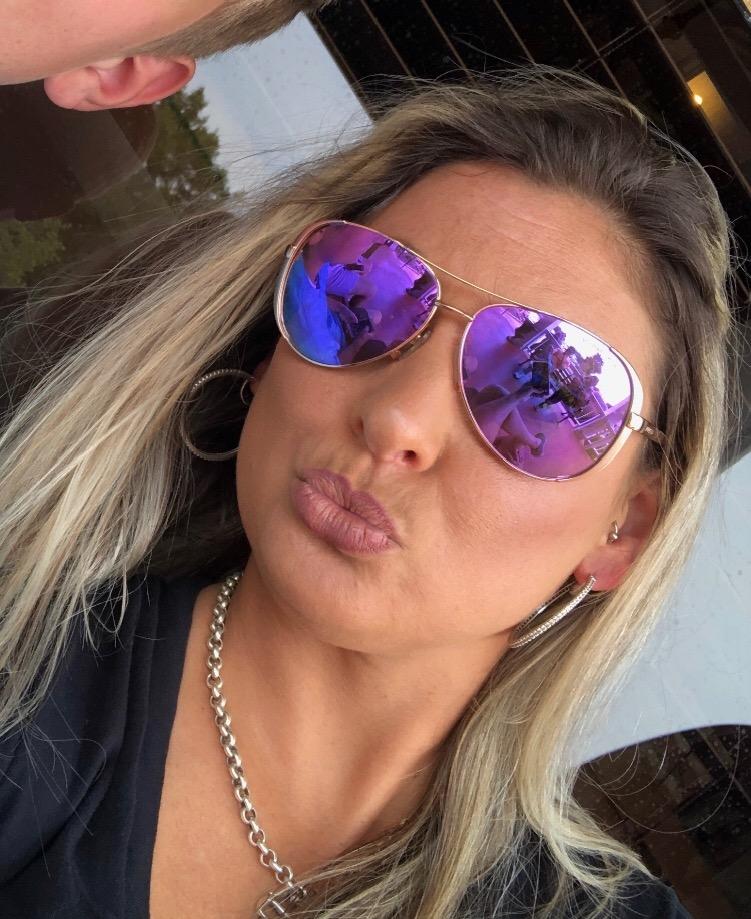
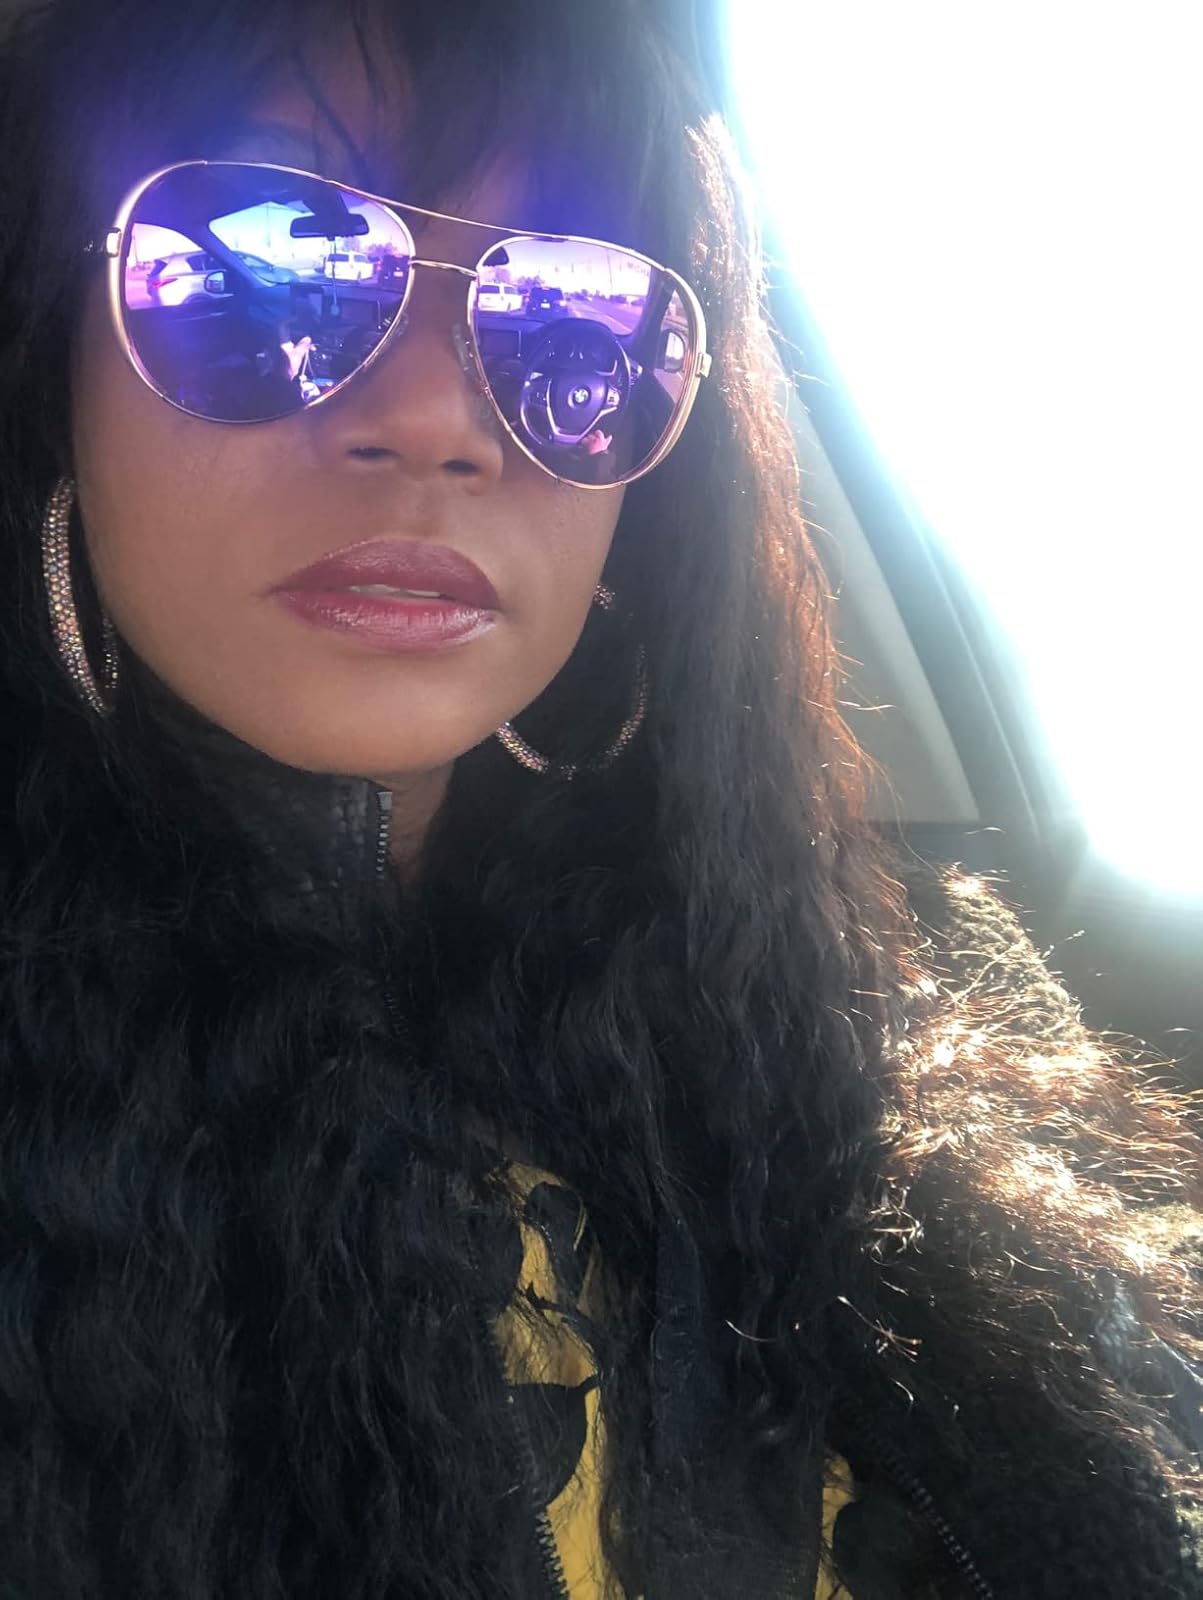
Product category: accessories_sunglasses
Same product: yes